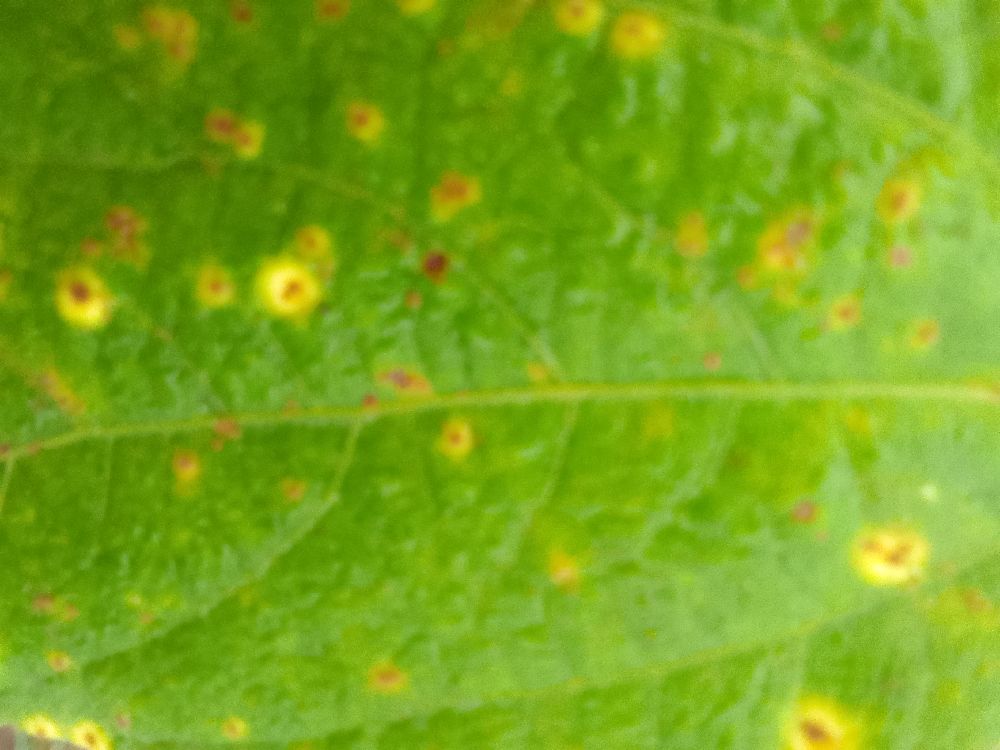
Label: rust